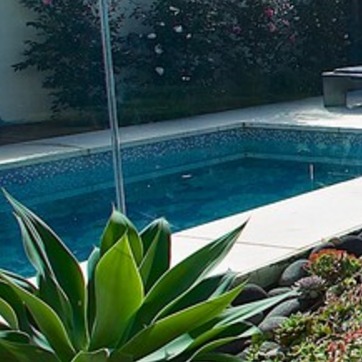
Material: water